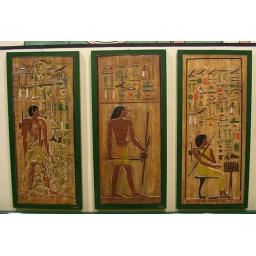
Replica of Hesira's three wooden doors in the Egypt room in the South Australian Museum..